Cornelius Tiebout

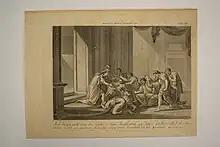
Joseph revealing himself to his brethren, from a Bible published by Mathew Carey

His best-known engravings include portraits of George Washington, Thomas Jefferson, and John Adams, as well as an engraving of the then-New York City Hall, and the USS Constitution capturing the Guerriere. However, as is true about many American copperplate engravers, most of Tiebout's engravings appeared in American editions of books previously published in London during the first three decades after the War for Independence. A selection of these follows.